Isabella quarter

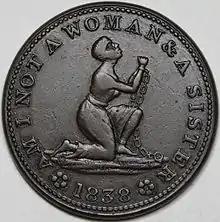
1838 anti-slavery token "Am I not a woman and a sister"

The obverse of the Isabella quarter depicts a crowned and richly clothed bust of that Spanish queen. According to art historian Cornelius Vermeule, Barber's obverse design "follow[s] Gilbert Scott's Victorian Gothic tradition of photographic classicism, best summed up by the groups of continents and the reliefs of famous persons on the Albert Memorial in London." The reverse depicts a kneeling woman with distaff and spindle. Vermeule traces that imagery to the figure of a young female servant, carved upon the east pediment of the Temple of Zeus at Olympia in the 5th century B.C. Nevertheless, a contemporary account in the "American Journal of Numismatics" compared the reverse to an anti-slavery token with a kneeling woman and the legend "Am I not a woman and a sister". The art historian, writing in 1971, noted that "nowadays the coin seems charming for its quaintness and its Victorian flavor, a mixture of cold Hellenism and Renaissance romance. Perhaps one of its greatest joys is that none of the customary inscriptions, mottoes and such, appear on it."